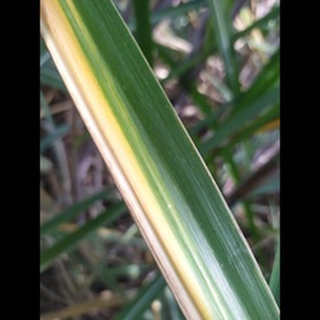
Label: sugarcane_yellow_leaf_disease